Question: How are the machines?
Tambaya: Yaya injin?
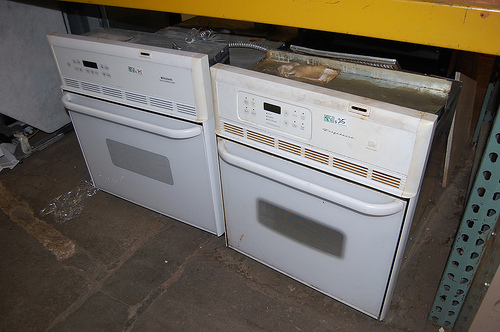
Answer: Not working.
Amsa: Baya aiki.